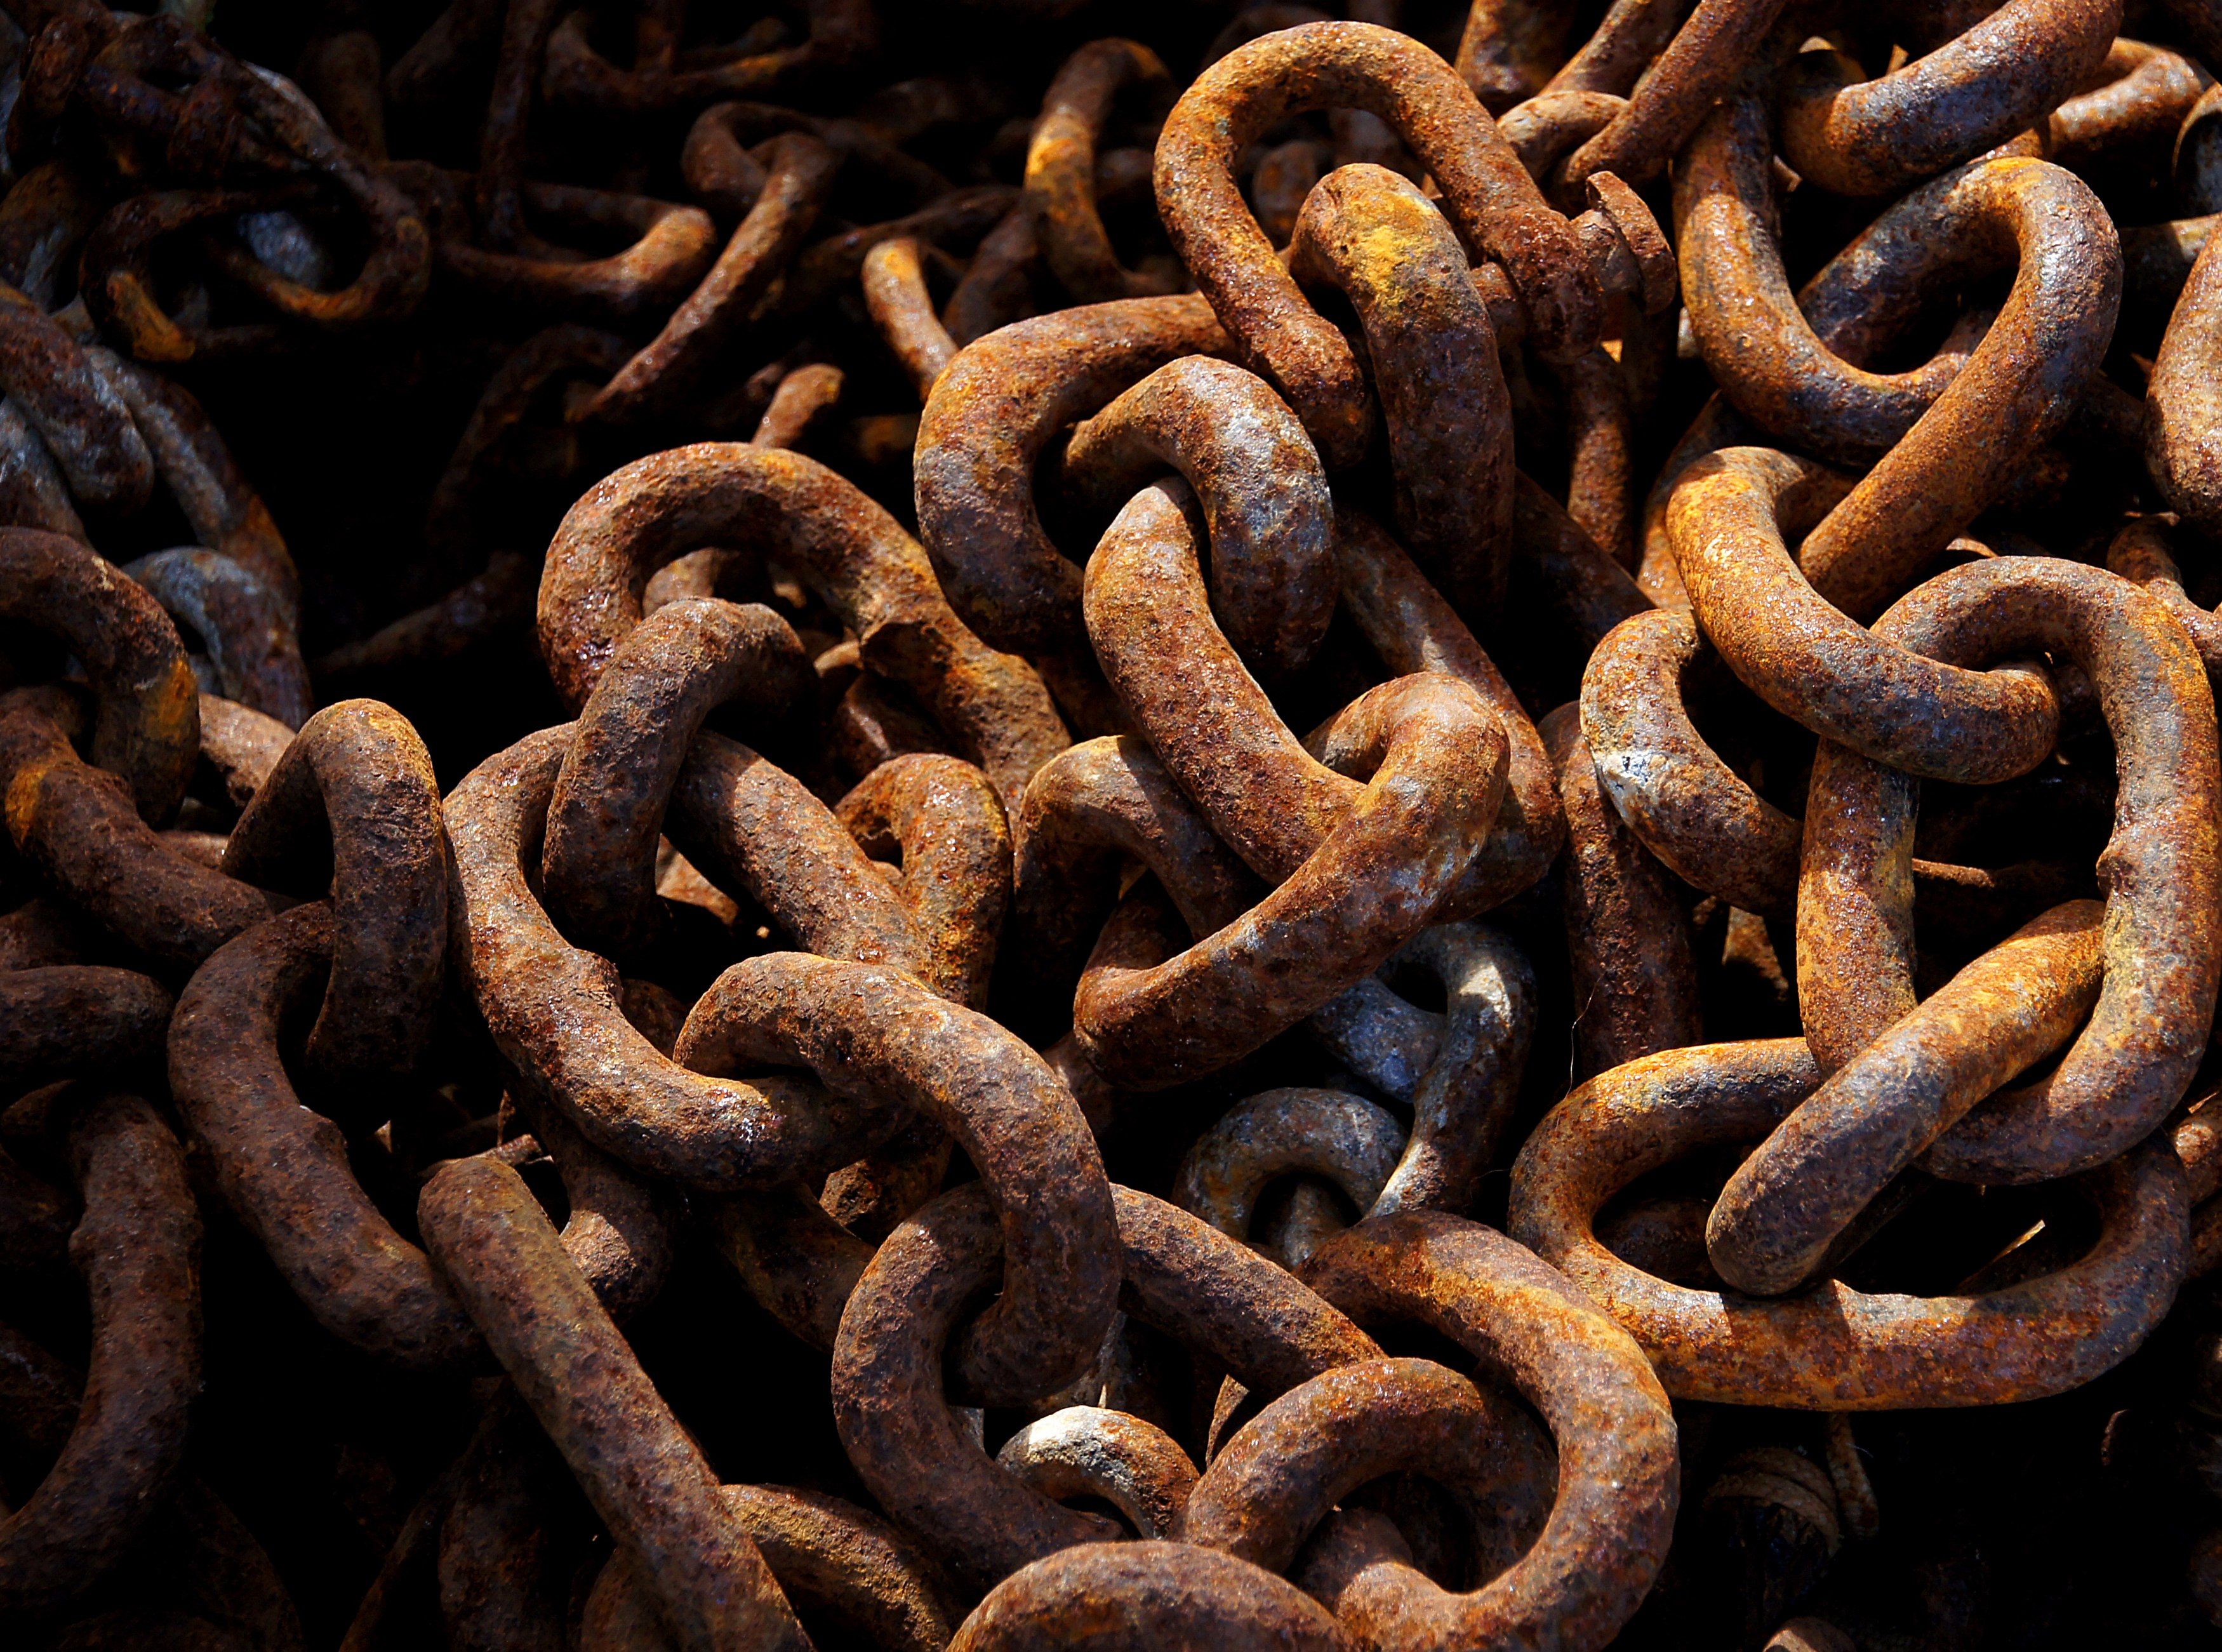
chain, food, produce, sailing, boats, ships, snake, ropes, bows, bouys, hulls, clets, serpent, snack food, scaled reptile